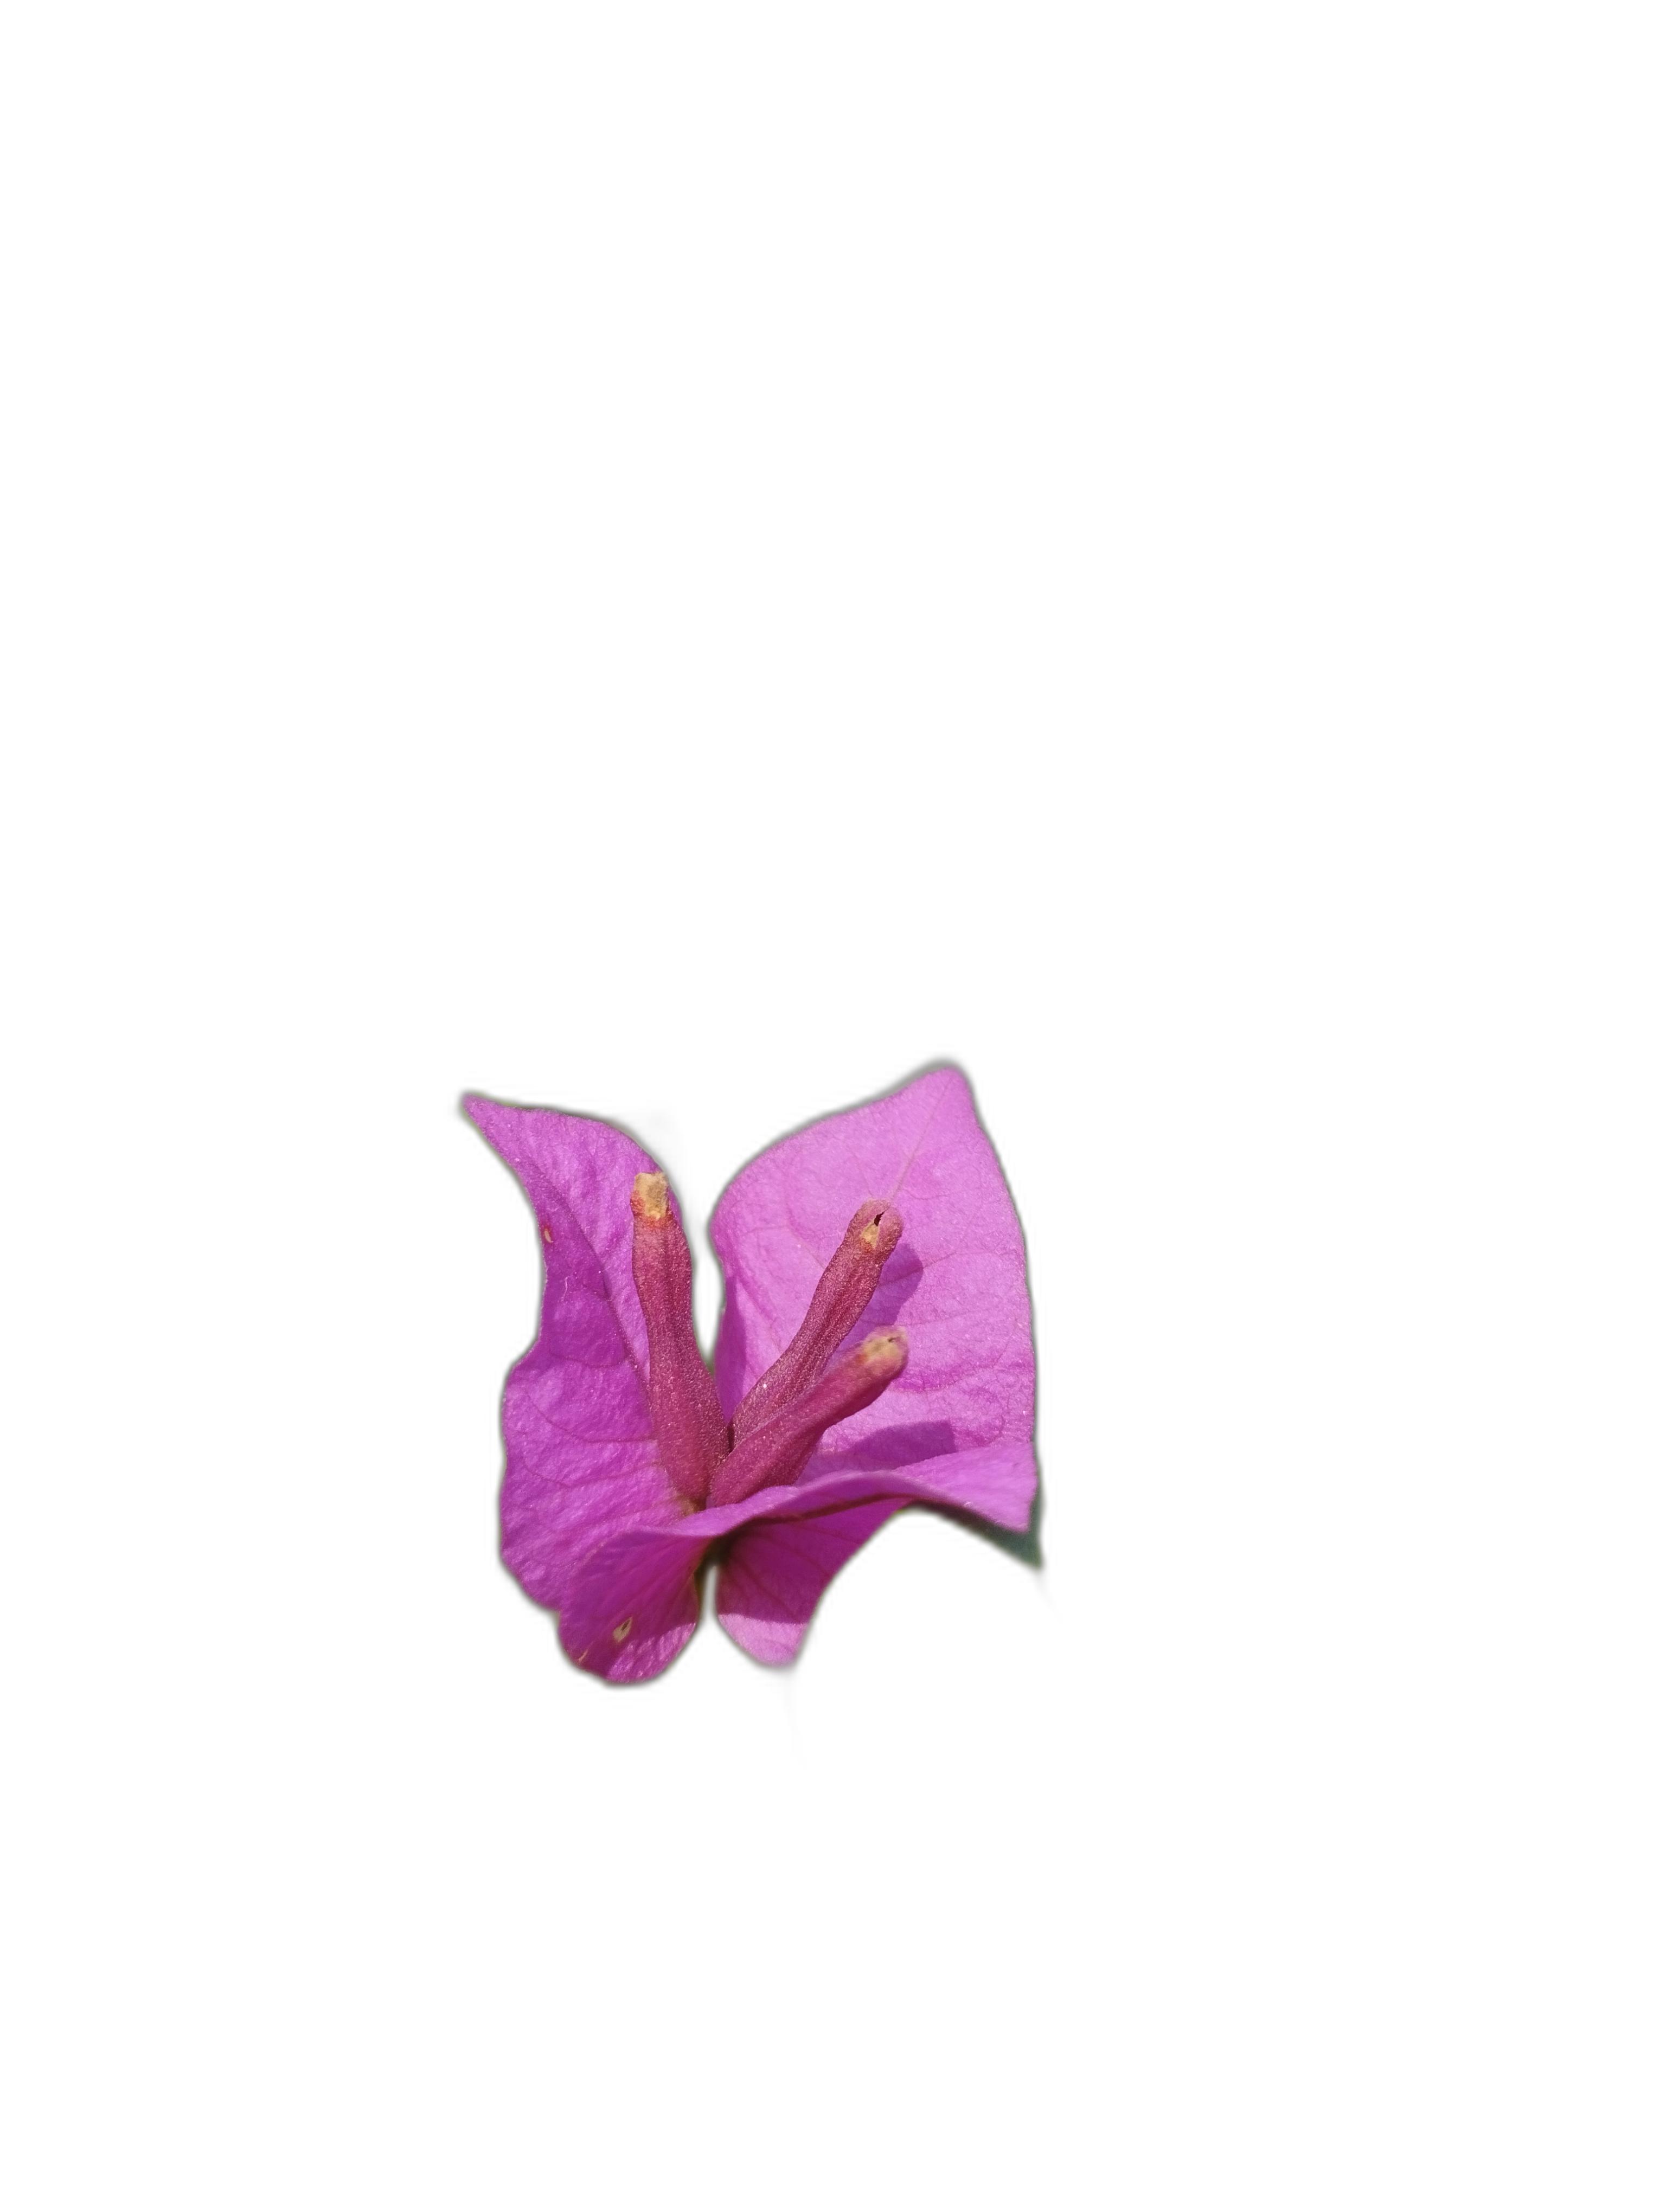
Label: Bougainvillea